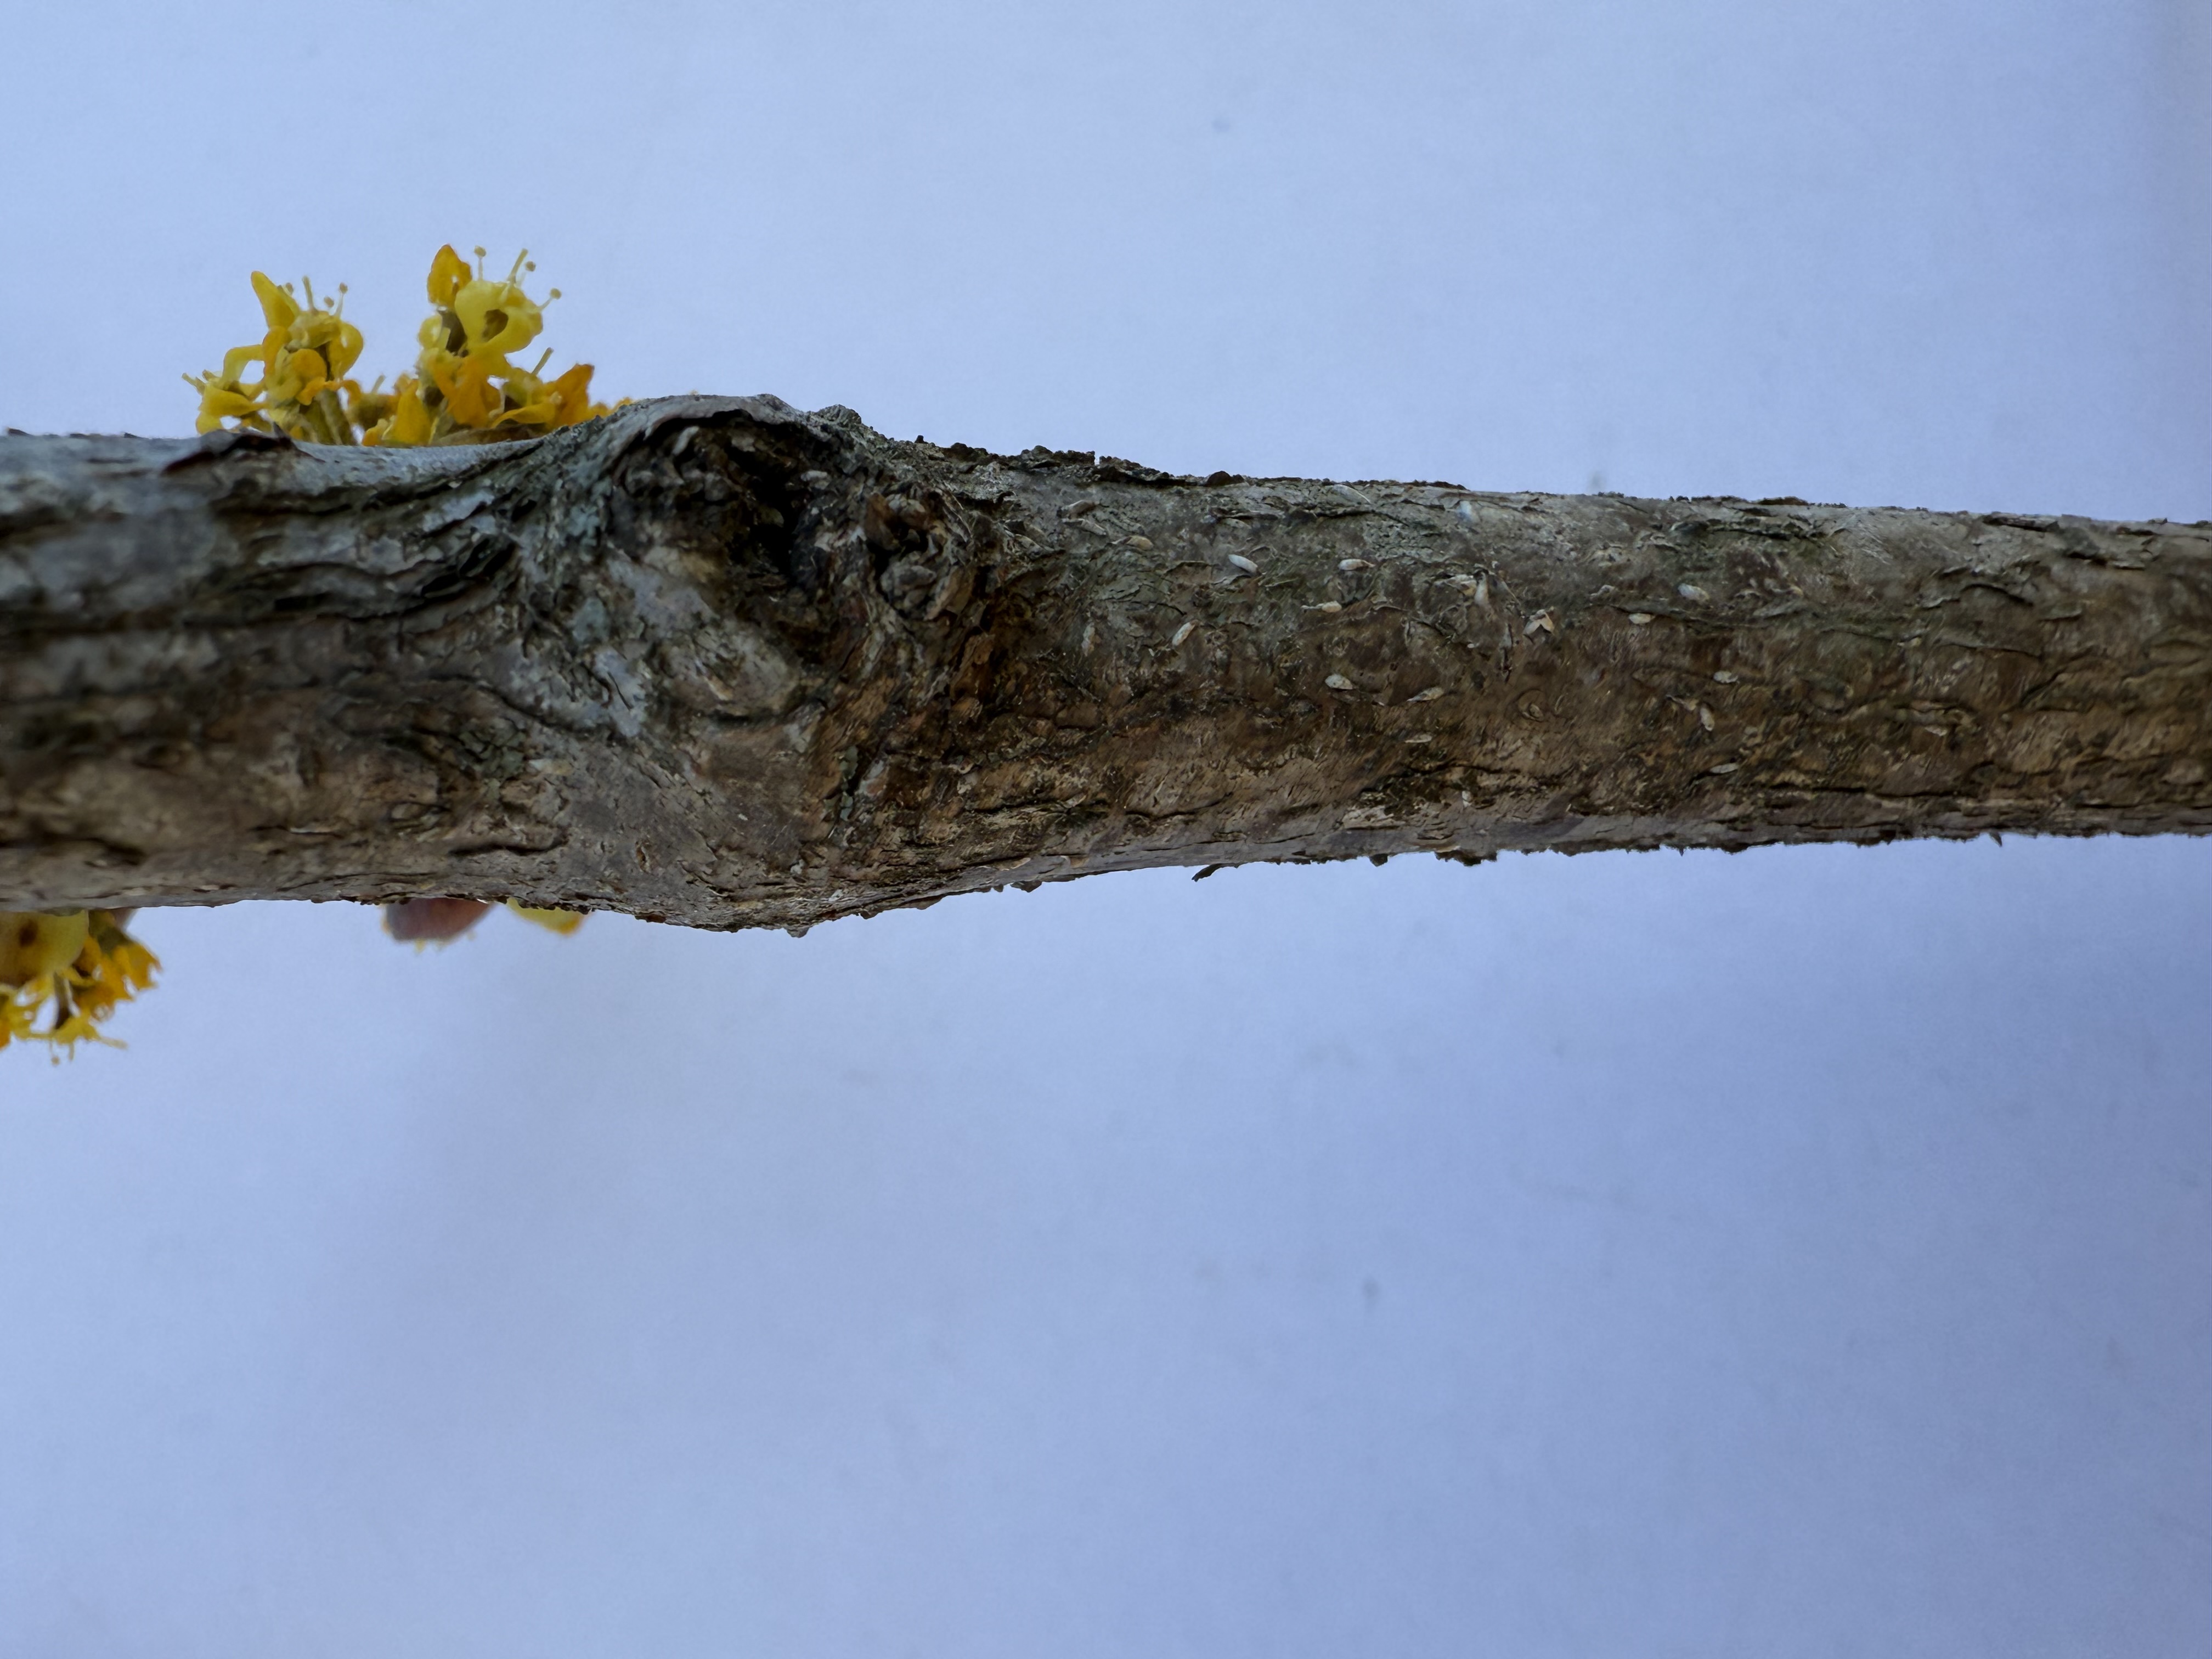
Variety: Cornelian Cherry